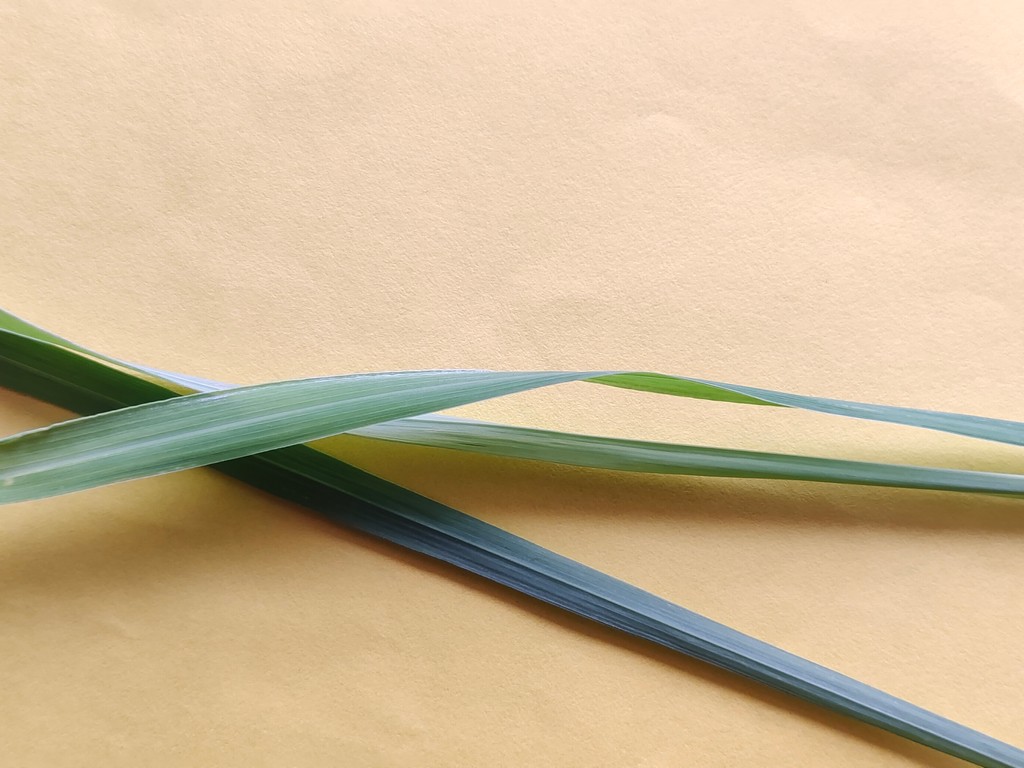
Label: Healthy